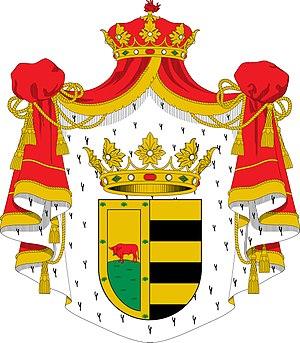
Armoiries de la Chambre des Borgia, couronne ducale et le manteau plus grand Espagne.